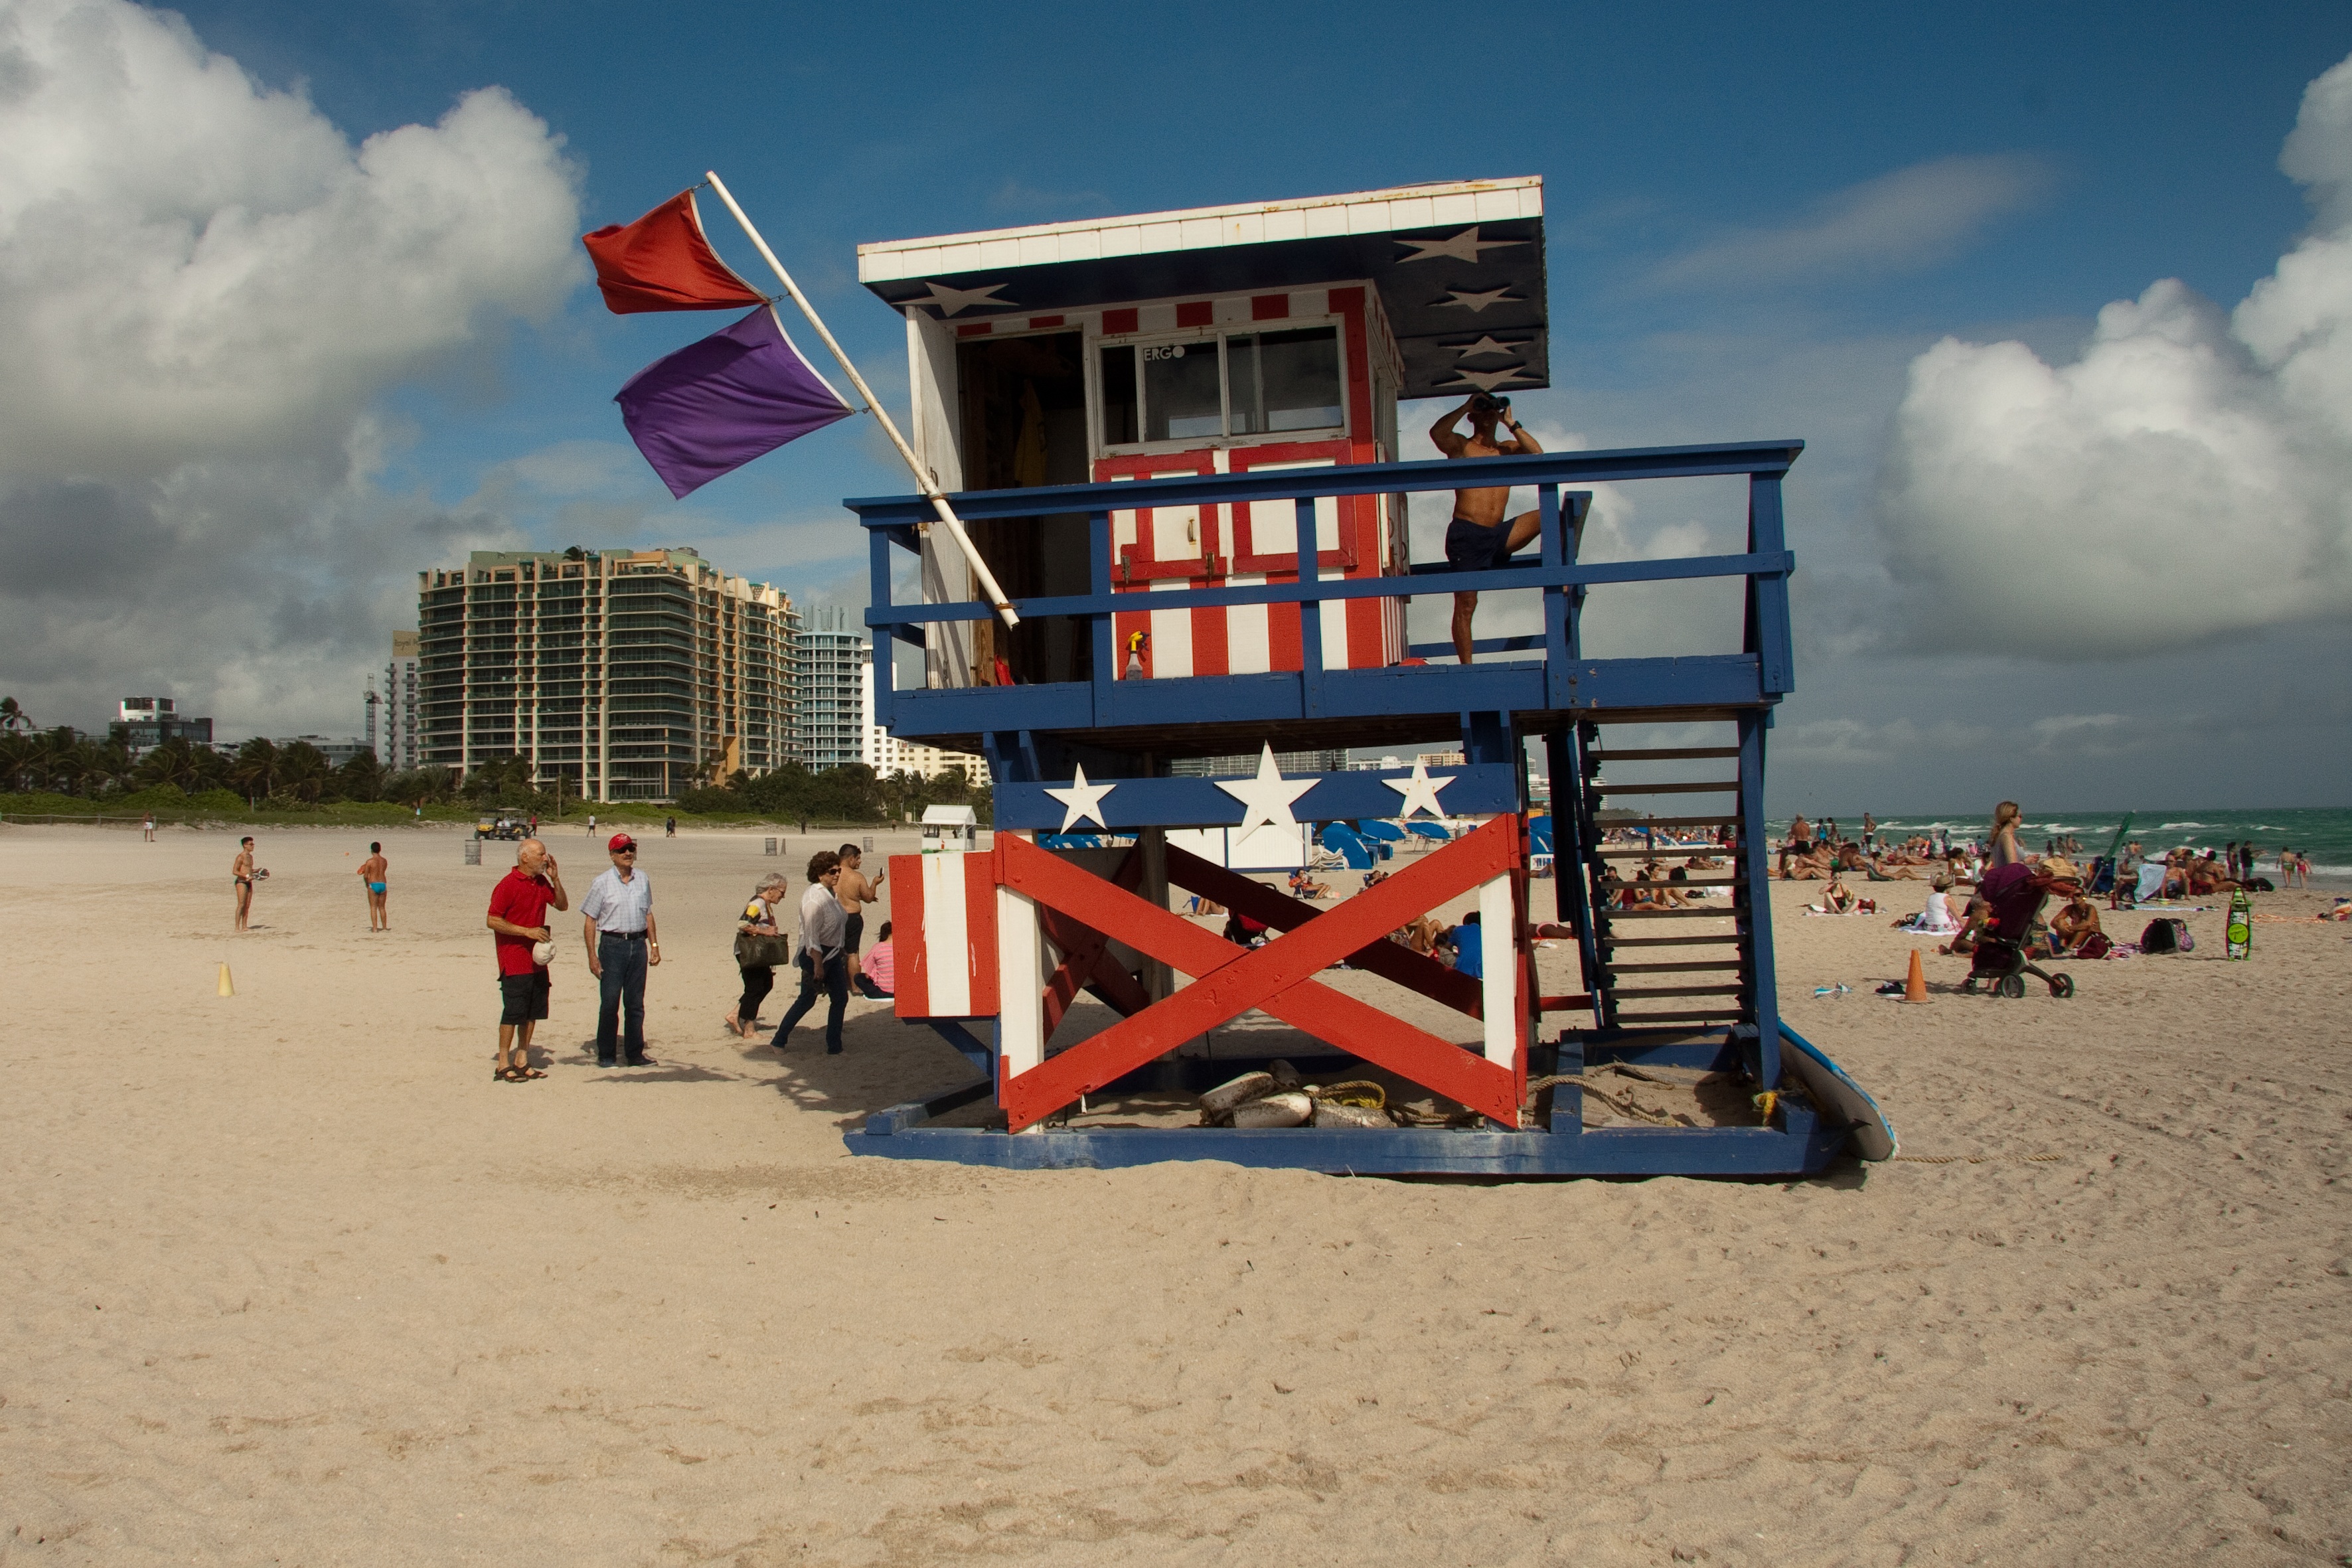
beach, sea, coast, sand, ocean, boardwalk, walkway, lifeguard, vacation, playground, miami